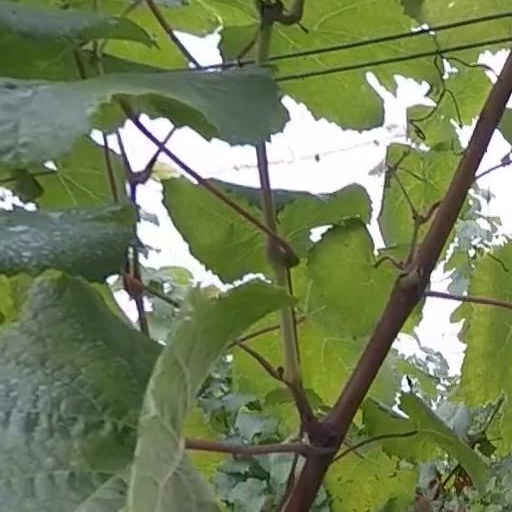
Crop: grape